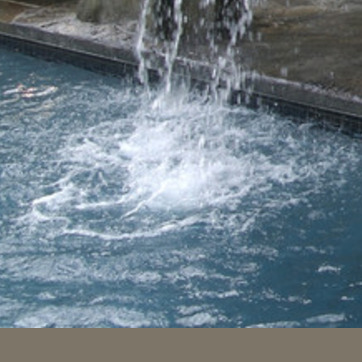
Material: water